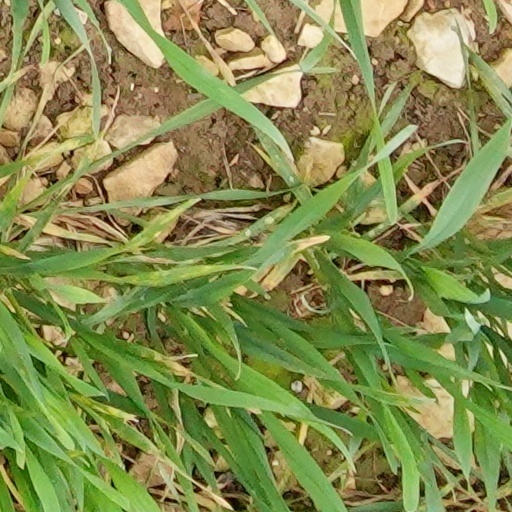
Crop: wheat